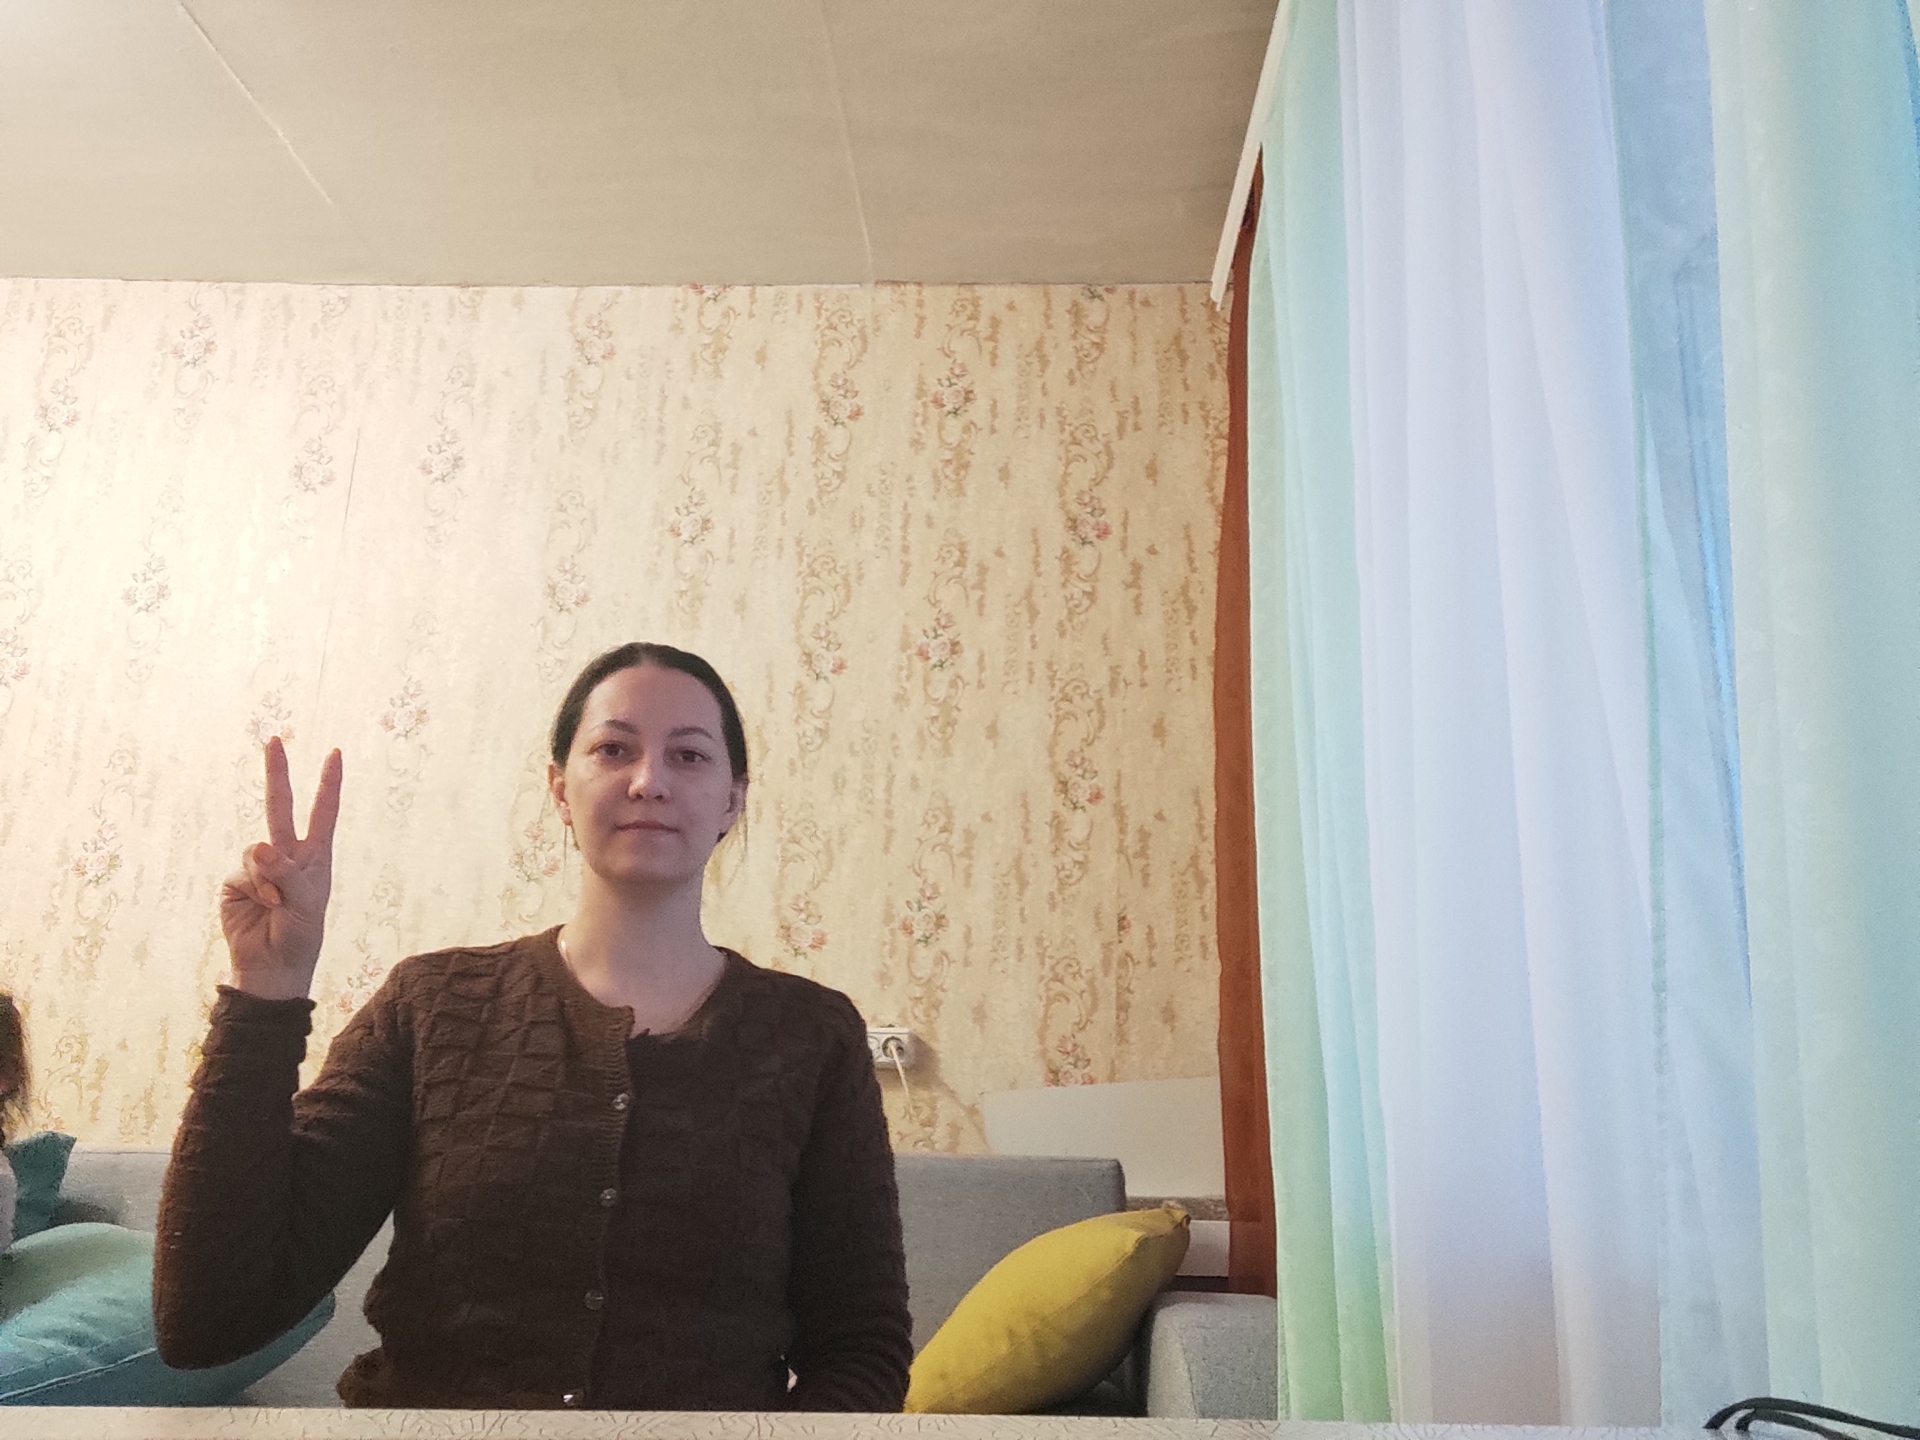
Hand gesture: peace